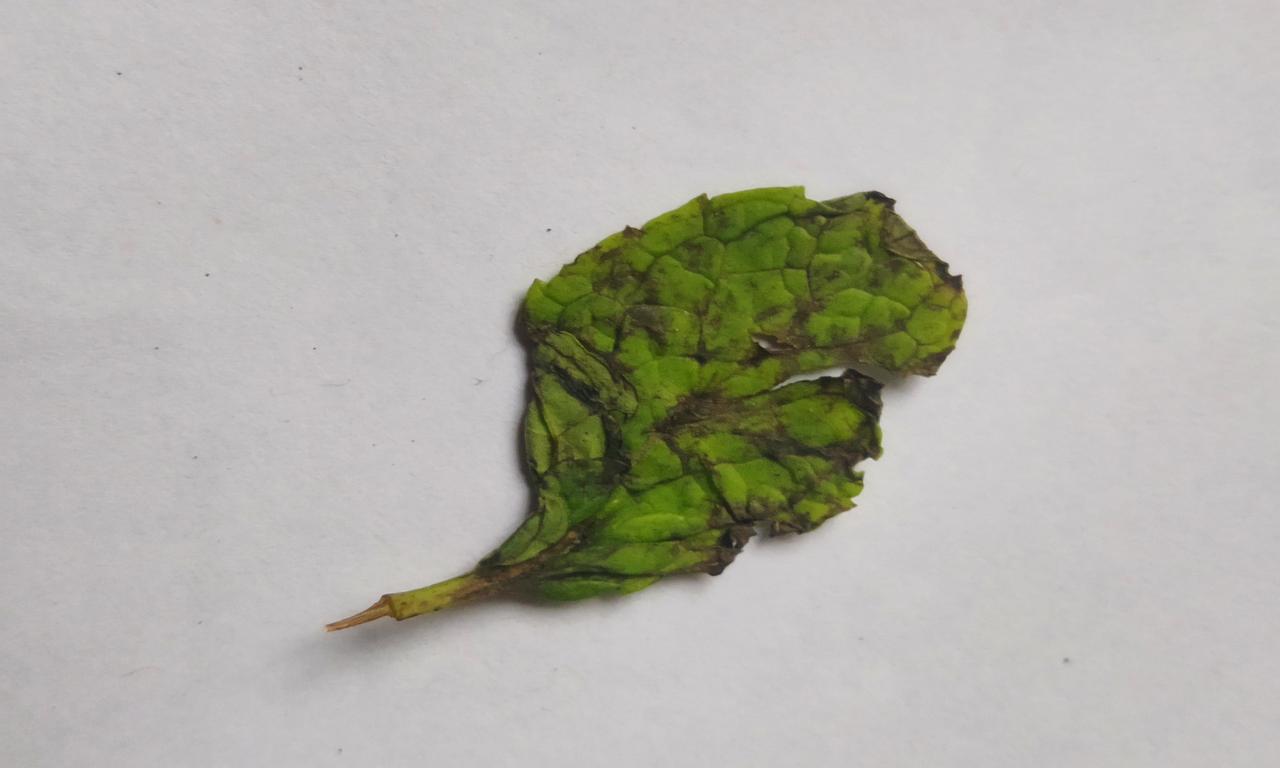
Label: Spoiled